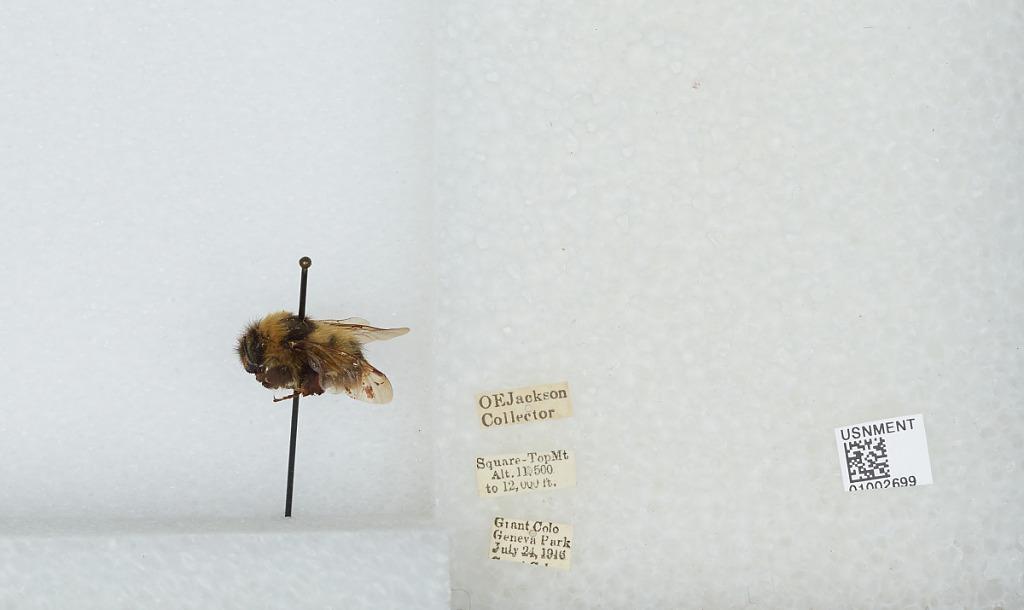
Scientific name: Bombus (Alpinobombus) balteatus Dahlbom
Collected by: O. Jackson
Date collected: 1916-7-24
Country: United States
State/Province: Colorado
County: Clear Creek
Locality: Geneva Park, Square Top Mountain
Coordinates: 39.5933, -105.763